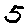
Label: 5